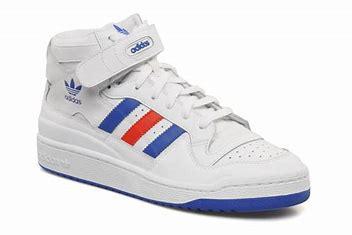
Brand: Adidas
Model: Forum Mid